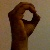
The image shows a hand gesture representing the letter 'O' in Indian Sign Language.